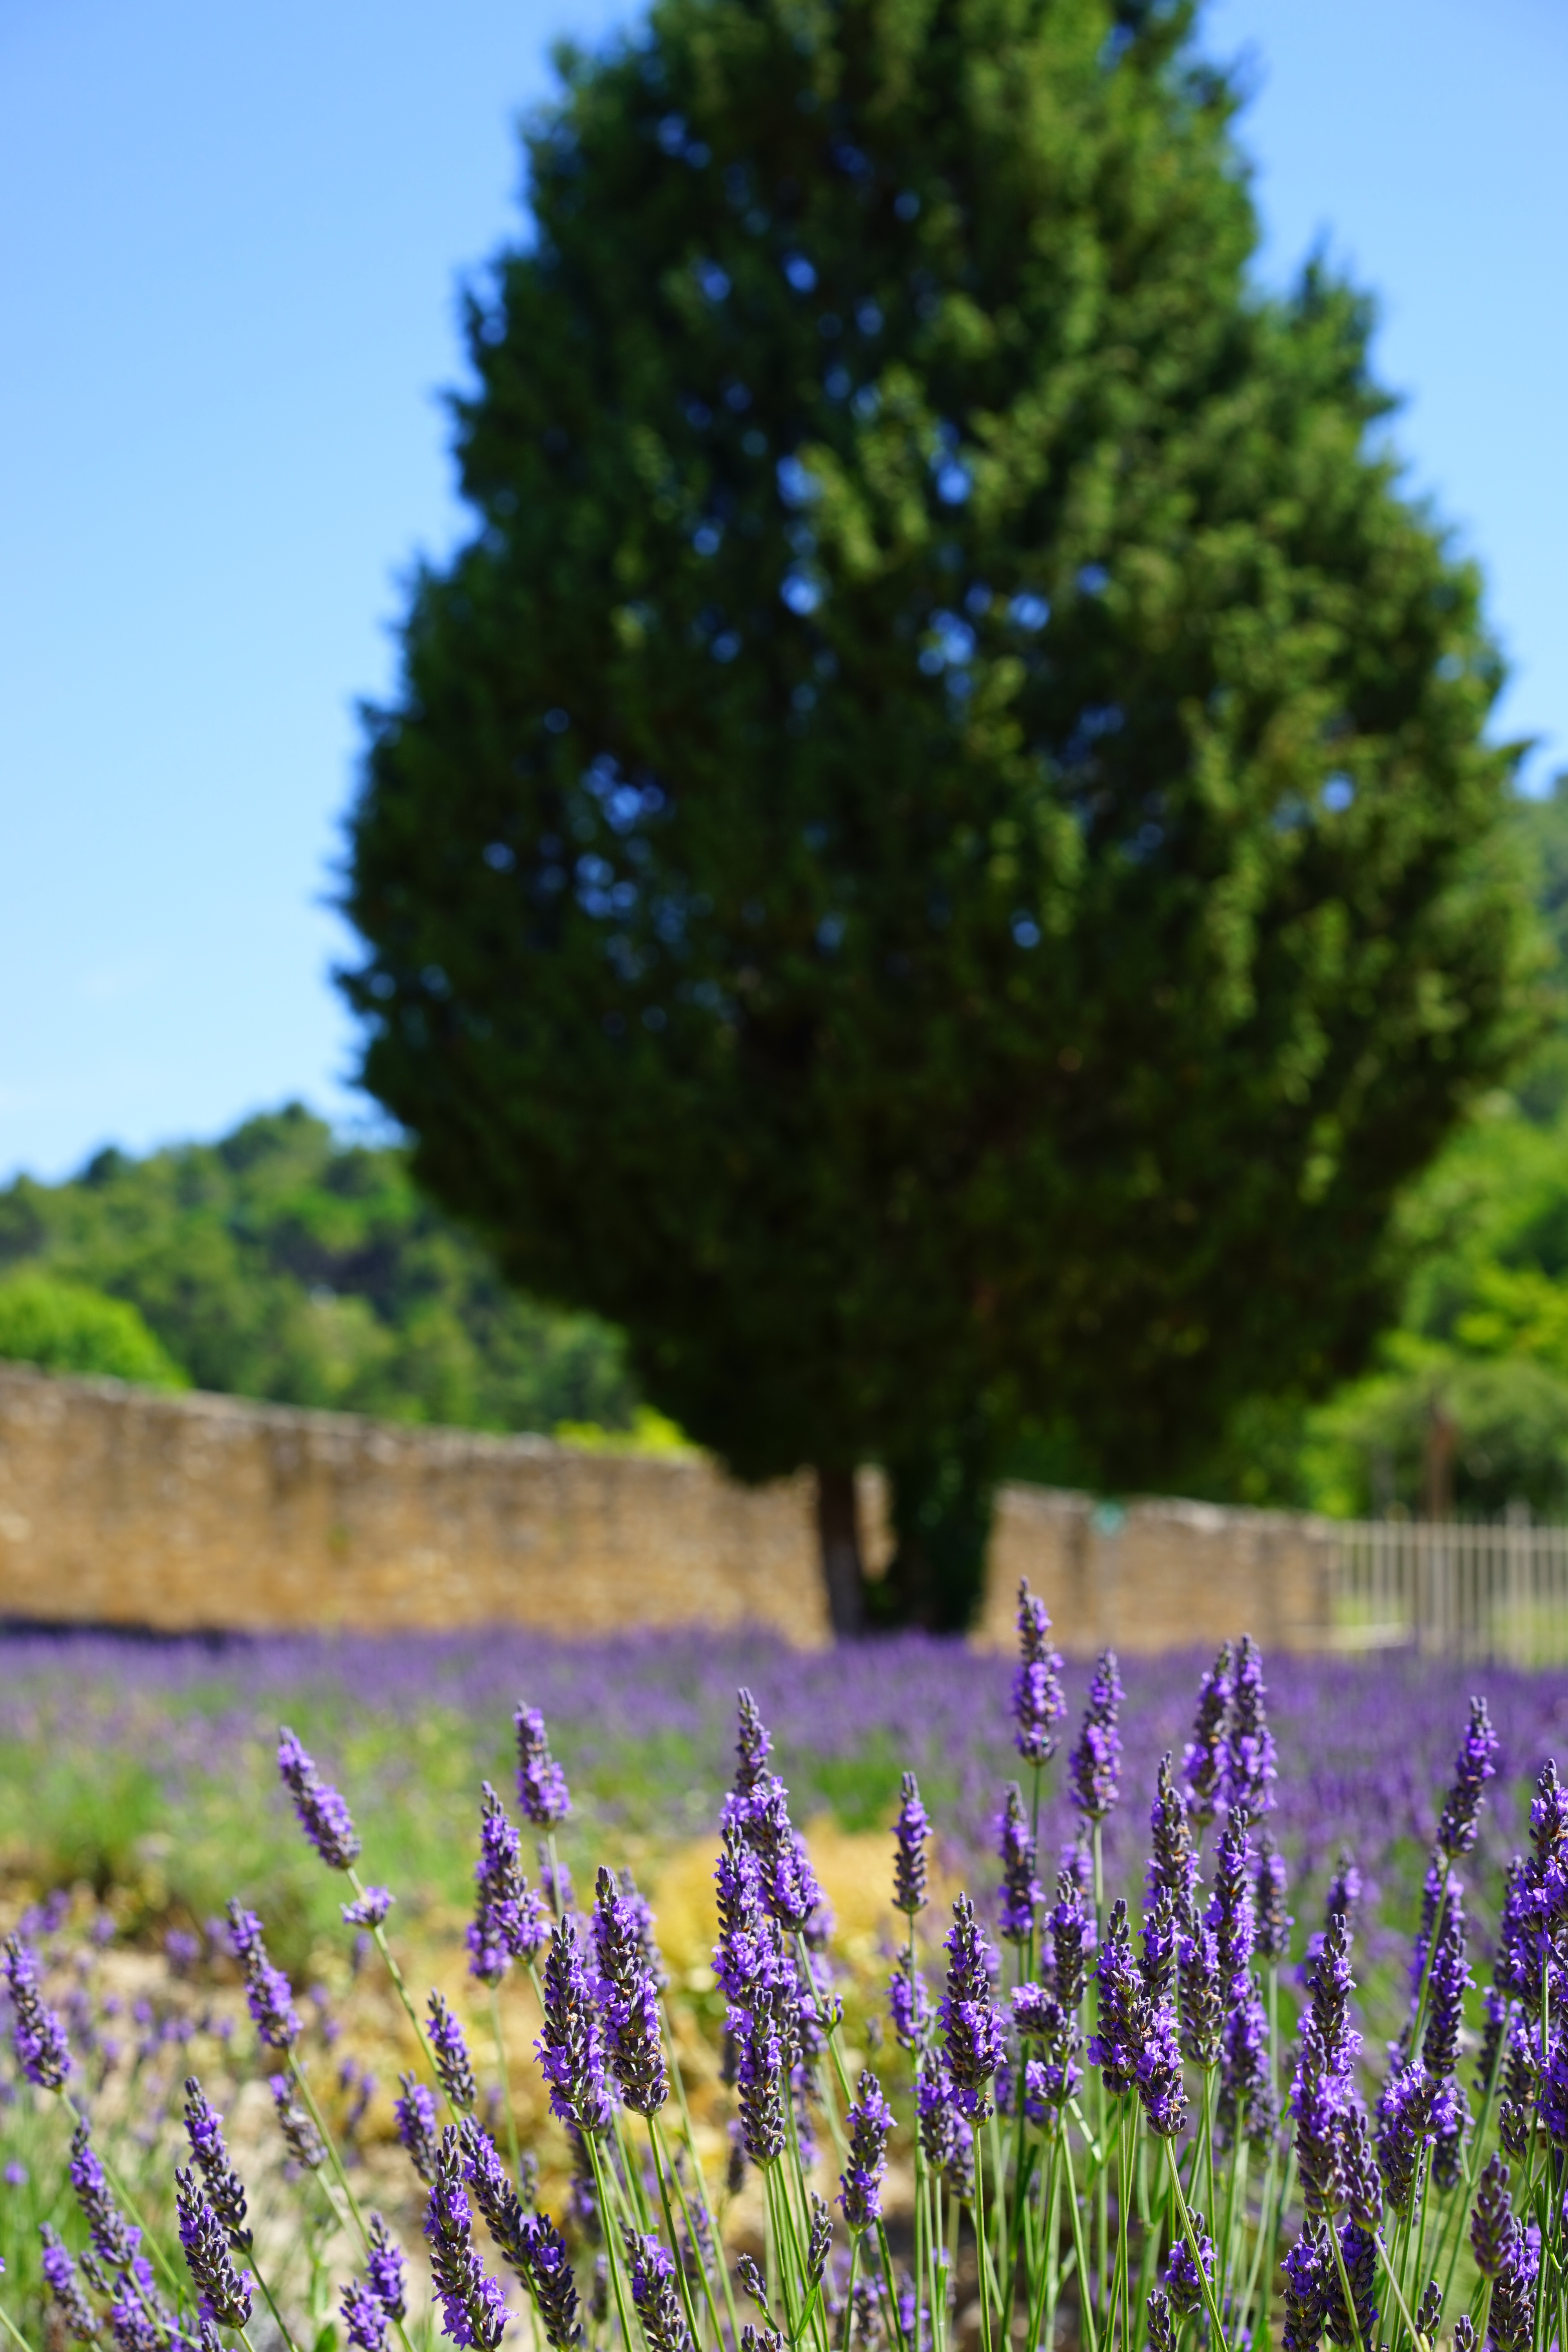
tree, nature, grass, plant, field, meadow, prairie, flower, purple, summer, floral, aroma, green, herb, crop, botany, blue, agriculture, garden, flora, lavender, wildflower, flowers, wild plant, french, bed, petals, decorative, shrub, violet, lavender field, provence, woodland, fragrant, herbs, flowering, flower meadow, fragrance, management, aromatic, medicinal plant, inflorescence, summer flowers, garden flowers, cottage garden, flowering plant, lamiaceae, lavender flowers, dunkellia, lavender cultivation, wildblue, true lavender, narrow leaf lavender, lavandula angustifolia, lavandula officinalis, lavandula vera, scented plant, homeopathy, lavender meadow, lavendula, blooming lavender, lilac blue, woody plant, land plant, english lavender